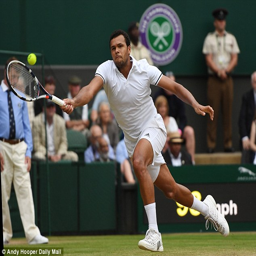
tennis player , who is one of the best players in the world on grass , ensured he gave person a real test